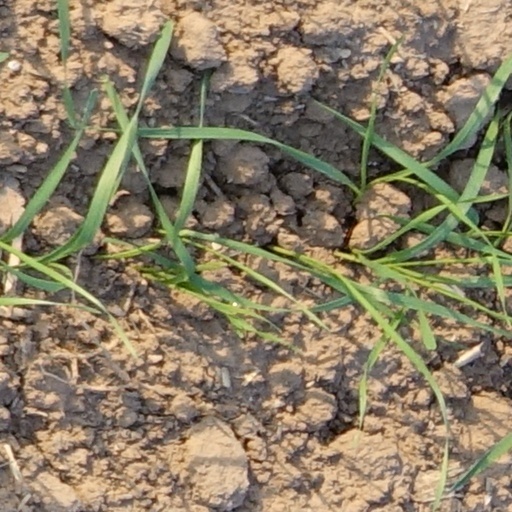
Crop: wheat